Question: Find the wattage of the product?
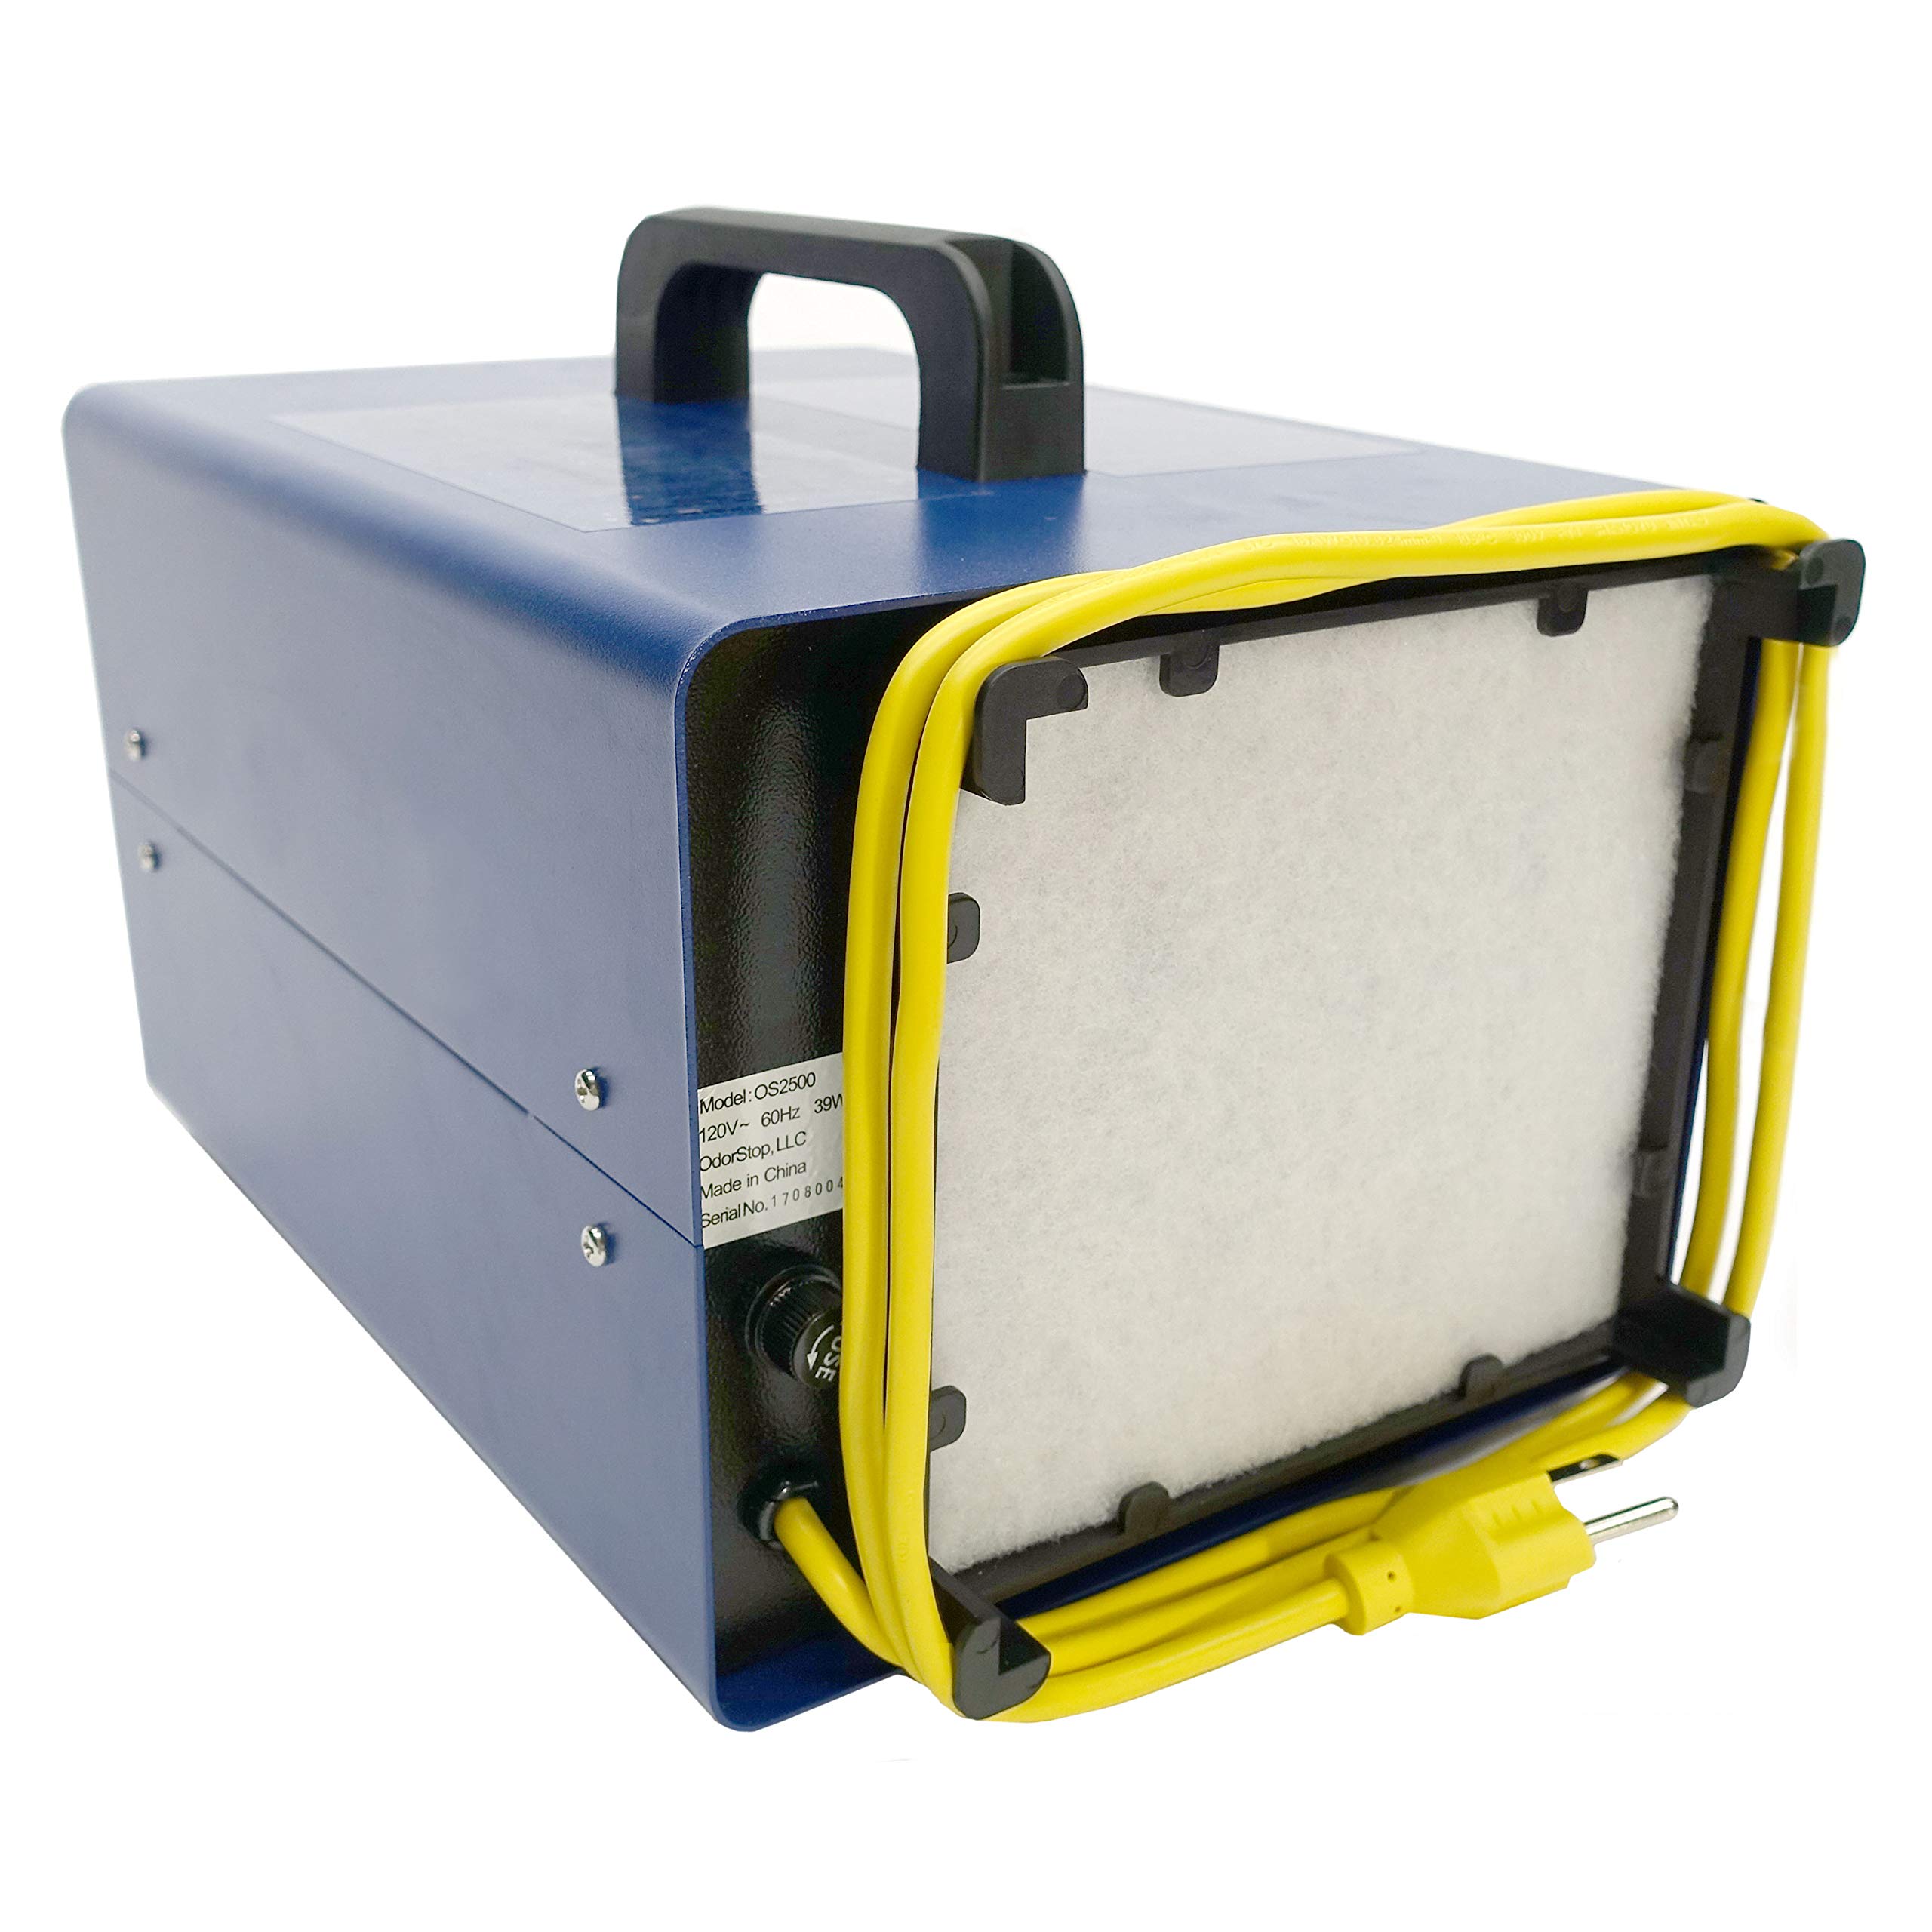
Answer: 39.0 watt